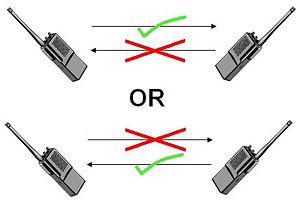
Dupleks (kommunikation) / Halv-dupleks
En simpel illustration af en halv-dupleks kommunikationssystem.
Et dupleks, fuld-dupleks kommunikationssystem er et system sammensat af to logisk forbundne stykker dataudstyr, som kan kommunikere med hinanden i begge retninger samtidig.